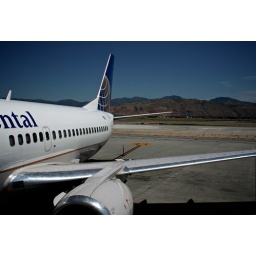
The oldest airplane CAL currently flies, in one of the highest field elevation airports.